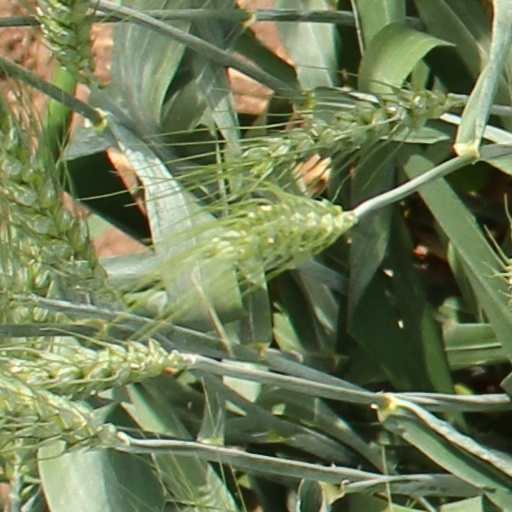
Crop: wheat